Prato della Valle

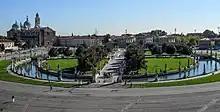
Panorama

Prior to 1635, the area that would come to be known as the "Prato della valle" was largely a featureless expanse of partially swampy terrain just south of the old city walls of Padova. In 1636, a group of Venetian and Veneto notables financed the construction of a temporary but lavishly appointed theater as a venue for mock battles on horseback. The musical entertainment that served as the prologue to the jousting is considered to be the immediate predecessor of the first public opera performances in Venice, which began the following year.